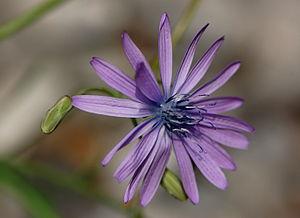
Une fleur de Laitue vivace, photographiée dans le jardin botanique de Carsiana, à Sgonico, en Italie.